Percy Wright

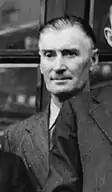
Wright in September 1944

Percy Ellis Wright (1 November 1892 – 30 September 1980) was a Canadian democratic socialist politician. He was a member of the Co-operative Commonwealth Federation (CCF), and served over 13 years as a Member of Parliament (MP) in the House of Commons of Canada. He served on the CCF's national council and executive, and was elected as the CCF's National Chairman in 1950. After he was defeated as an MP, he returned to his occupation as a farmer until his death in 1980.